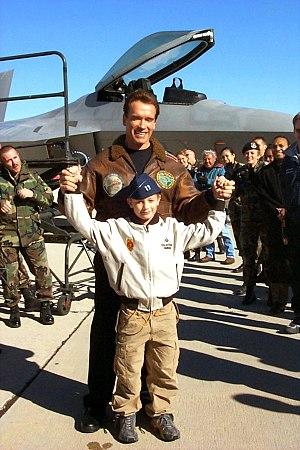
Patrick Arnold Shriver Schwarzenegger est un mannequin et acteur américain, né le 18 septembre 1993 à Los Angeles en Californie.
Arnold Schwarzenegger est un acteur, réalisateur, producteur de cinéma, culturiste et homme politique austro-américain, né le 30 juillet 1947 à Thal, en Autriche.